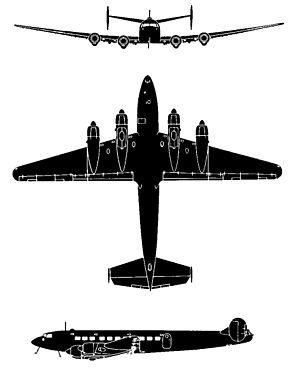
Le SE.161 Languedoc est un avion de transport quadrimoteur français développé durant l'entre-deux-guerres par la Société des avions Marcel Bloch, mais qui entra en service après la Seconde Guerre mondiale. Il a donc porté successivement les désignations Bloch MB.161, SNCASO SO-161 et finalement SE.161 Languedoc.